Dragan Andrić (politician)

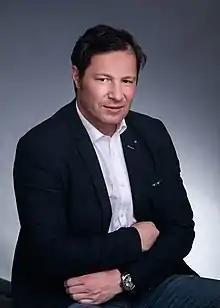
Dragan Andrić

Dragan Andrić (born 26 March 1975) is a politician in Serbia. He served in the National Assembly of Serbia from 2013 to 2014 as a member of the League of Social Democrats of Vojvodina (LSV).